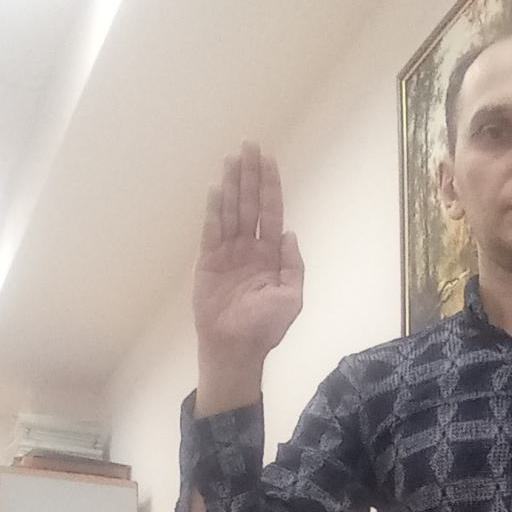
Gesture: stop